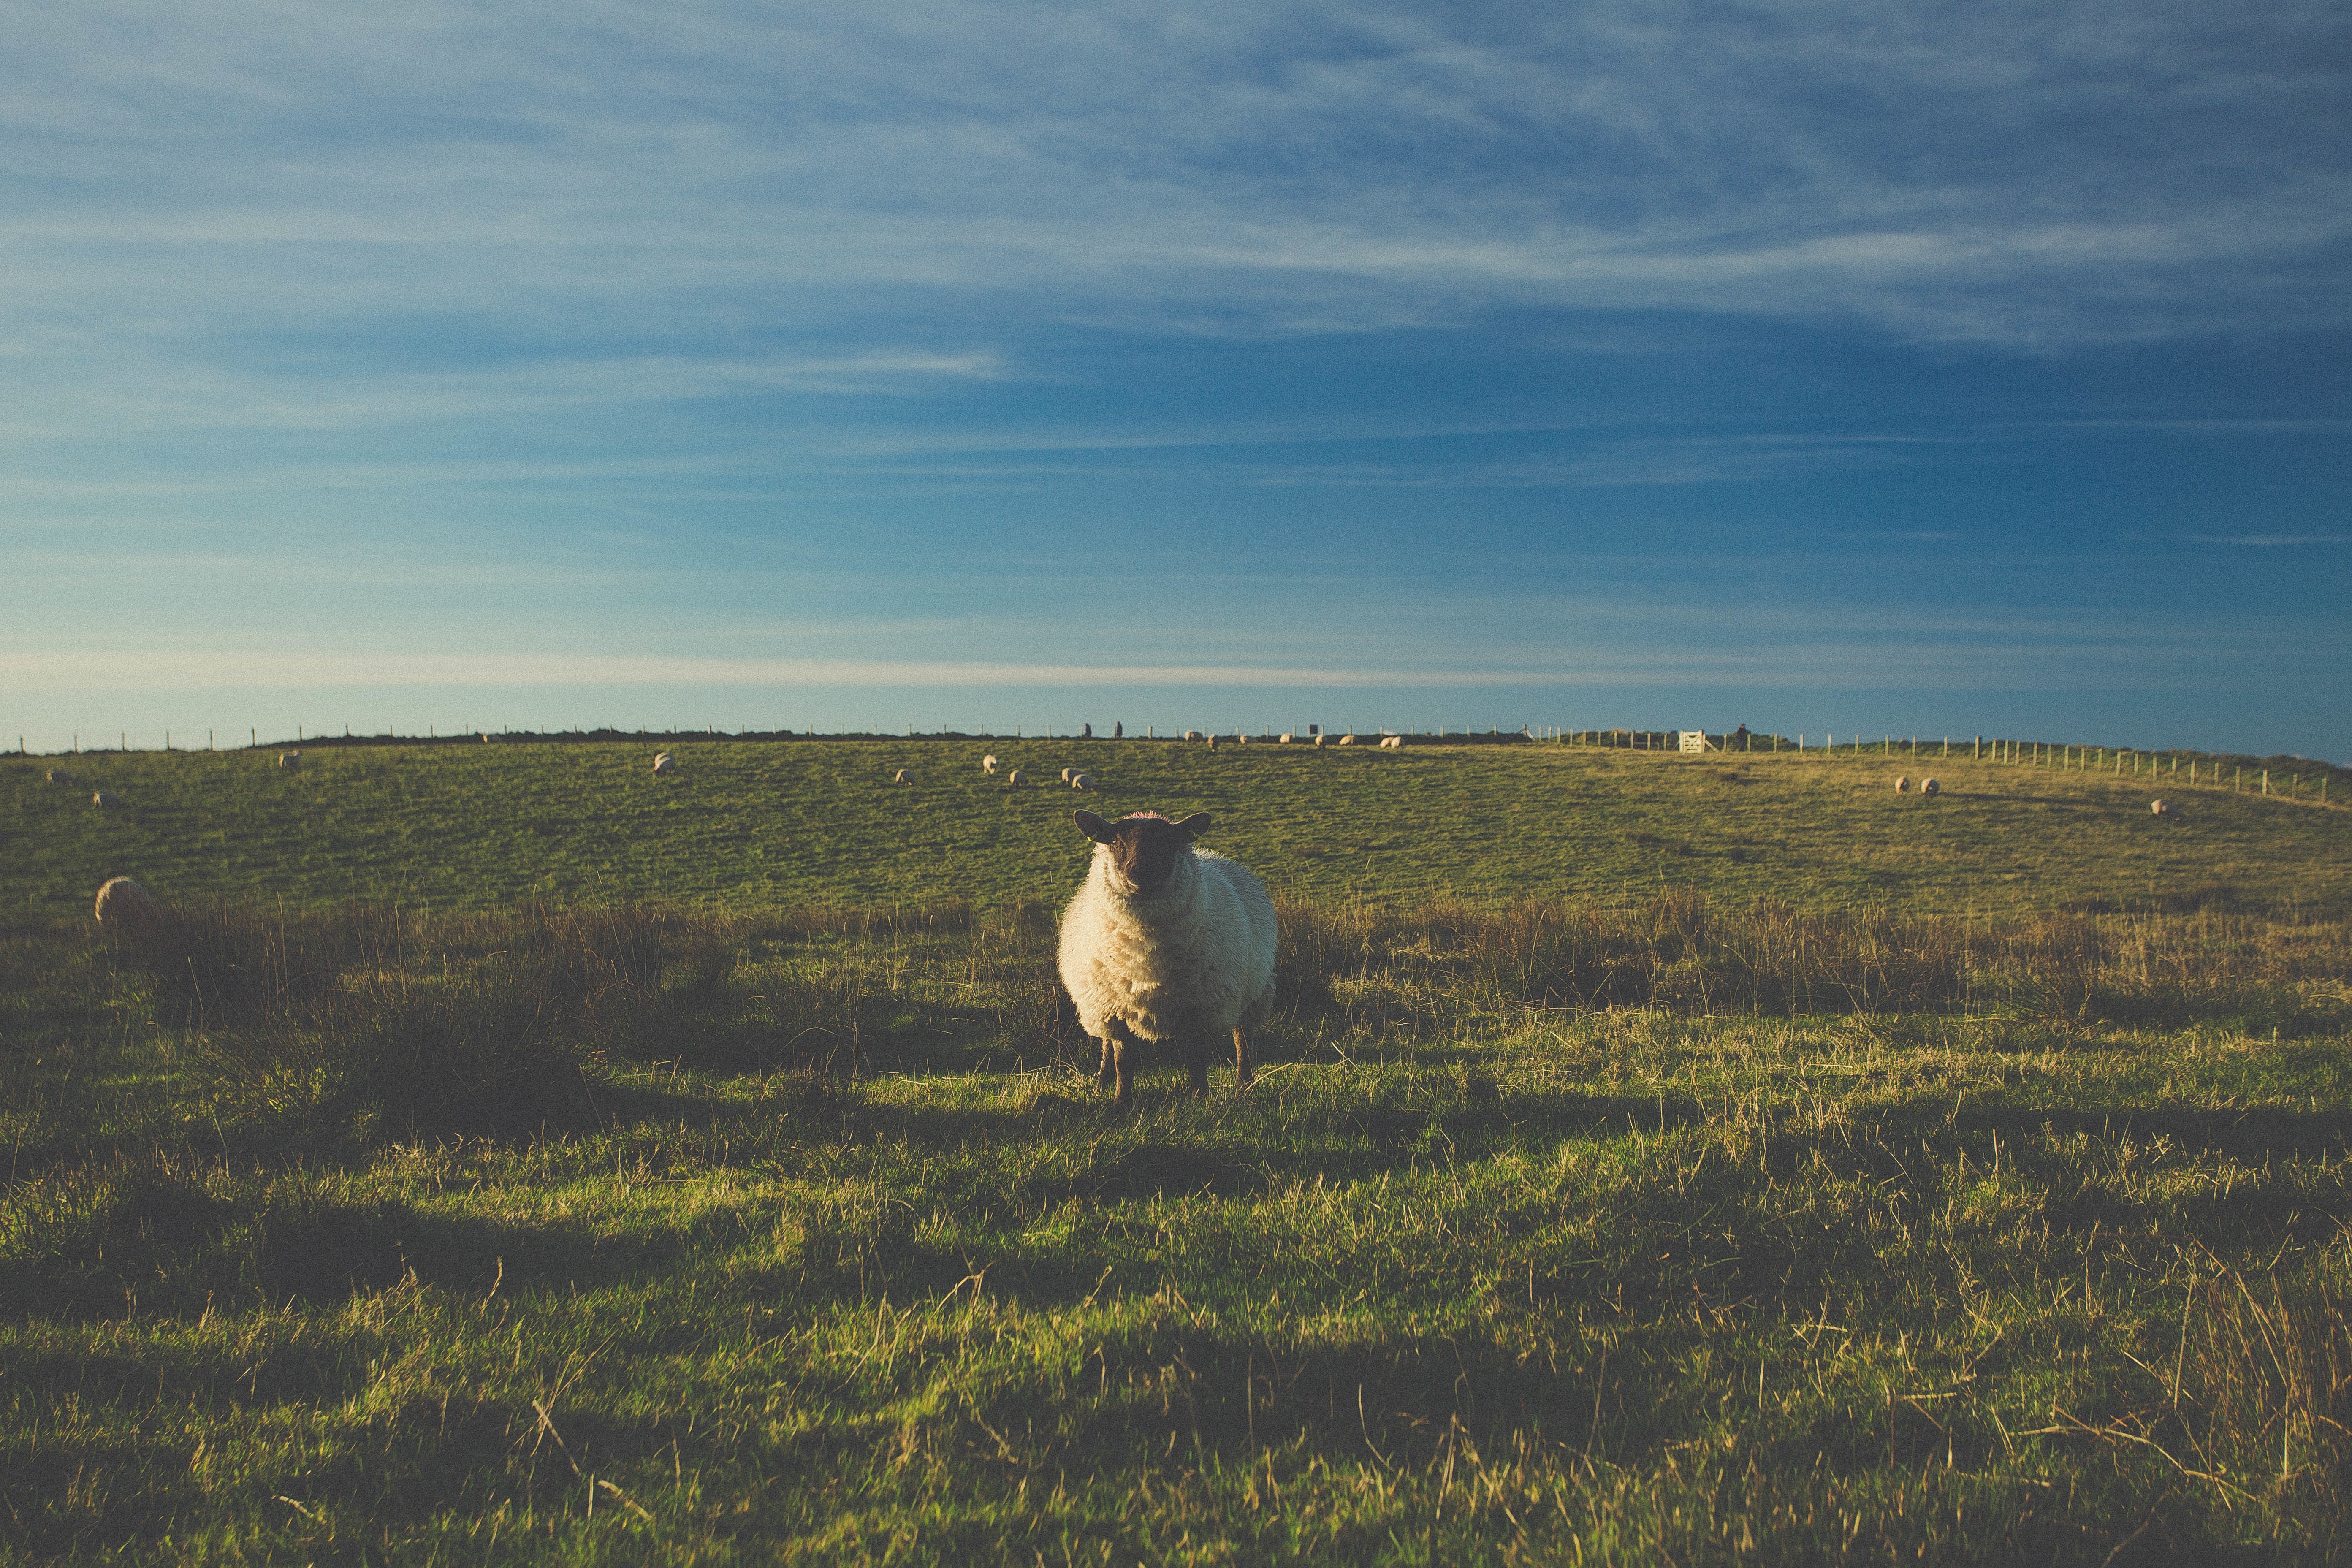
landscape, nature, grass, horizon, wilderness, mountain, cloud, field, meadow, prairie, morning, hill, wildlife, pasture, grazing, plain, grassland, wetland, plateau, habitat, ecosystem, tundra, steppe, rural area, natural environment